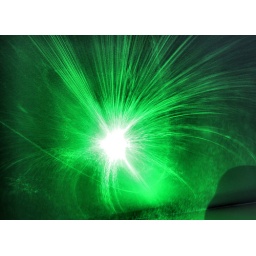
Made by aiming one of my green lasers at the blades on my office wall and shooting the reflections on the ceiling.